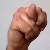
The image shows a hand gesture representing the letter 'N' in Indian Sign Language.